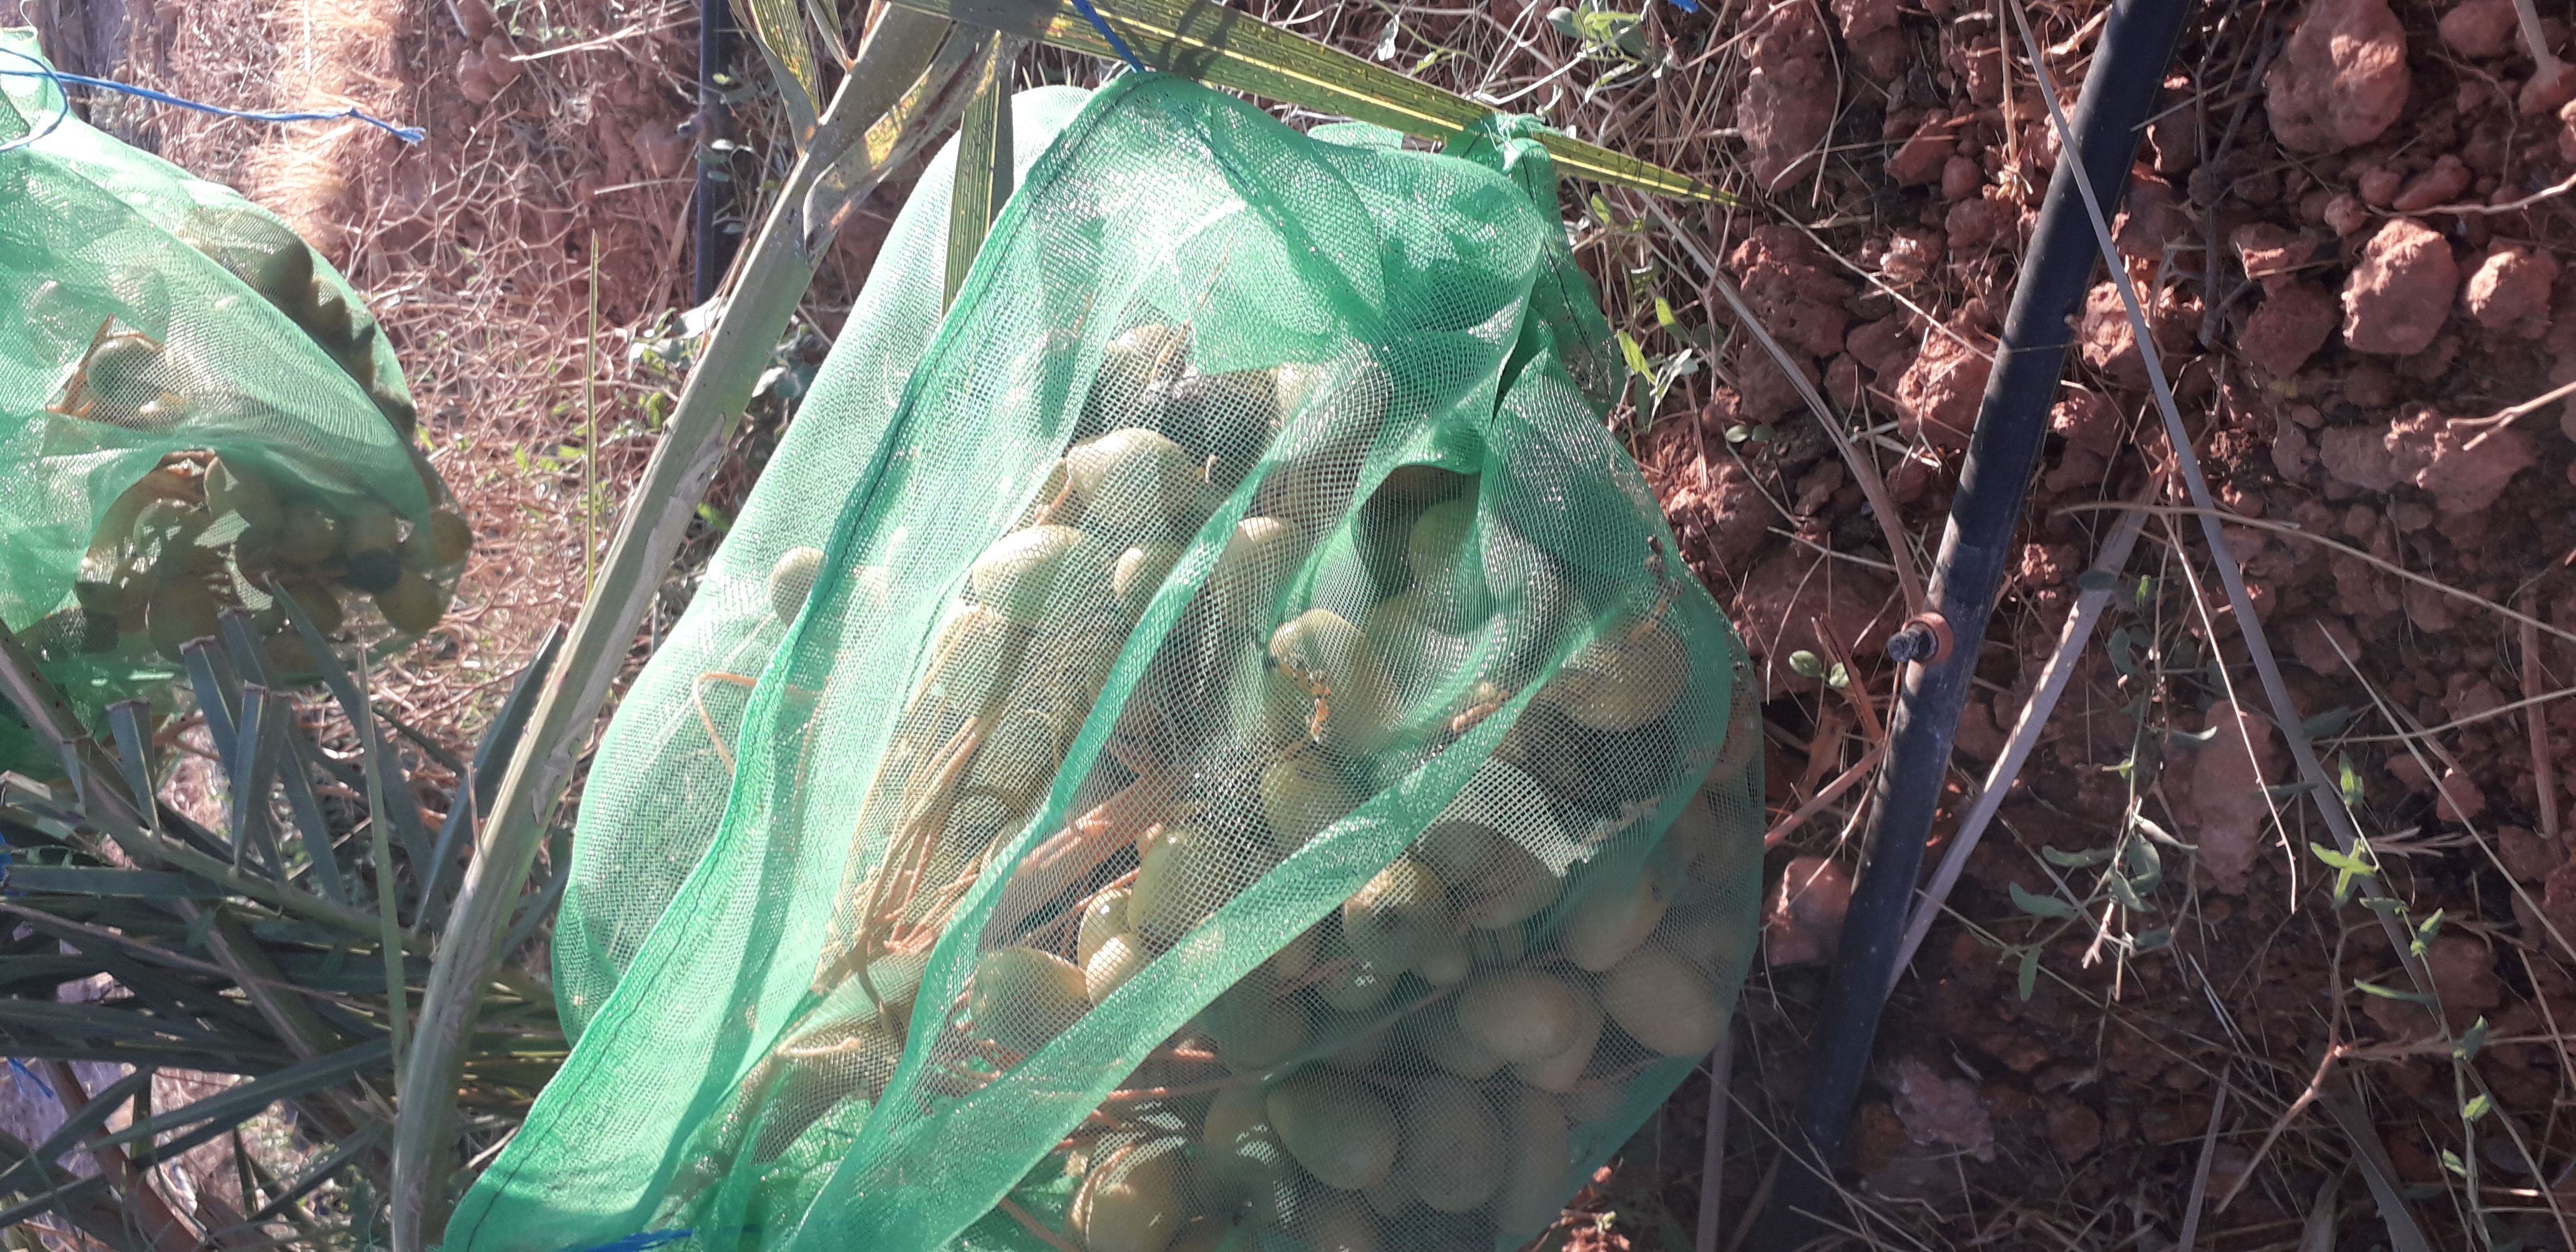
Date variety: Boufagous